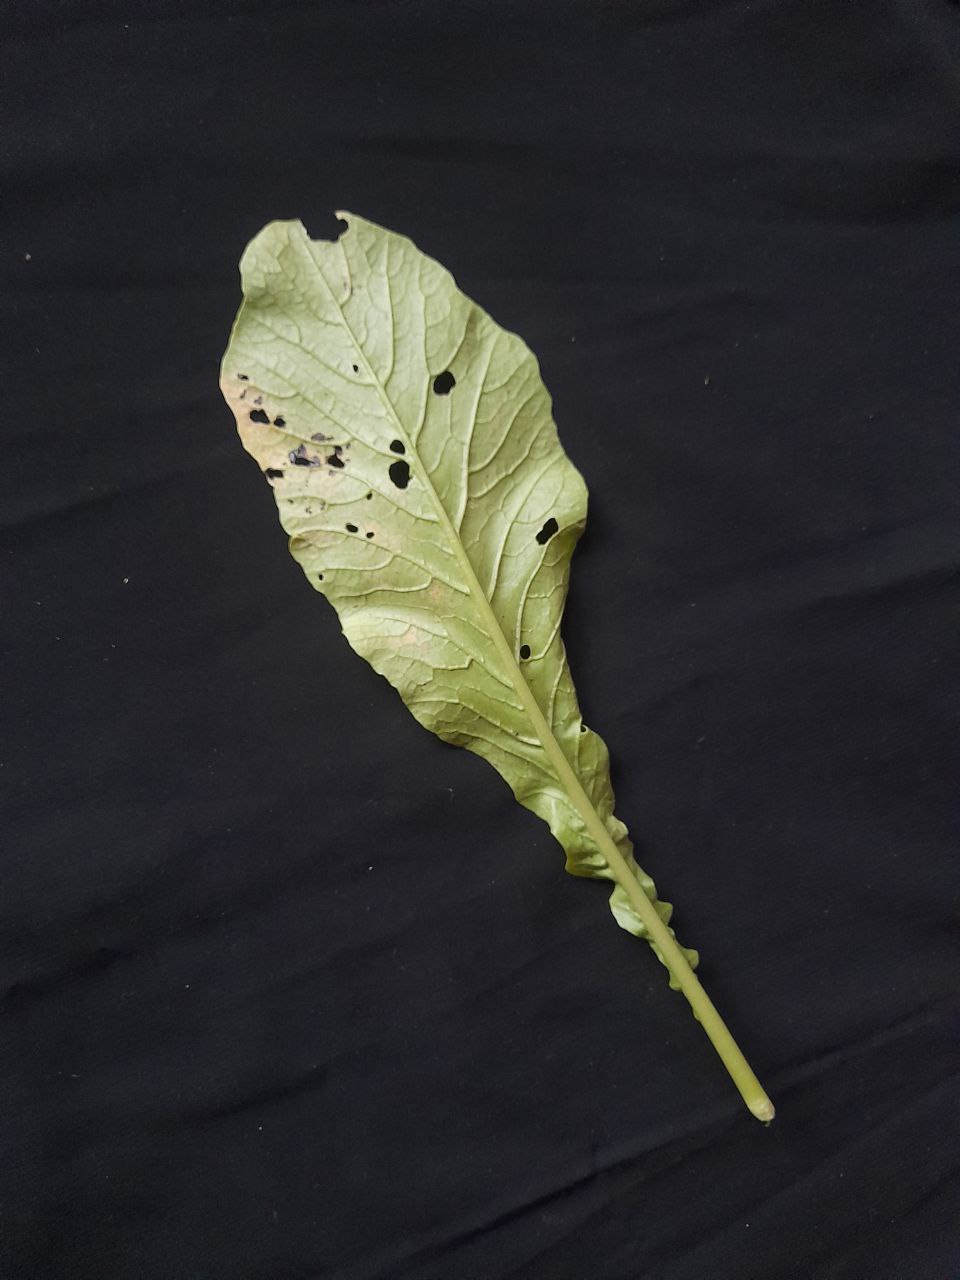
Label: flea beetle